Special Tasks and Rescue (Malaysia Coast Guard)

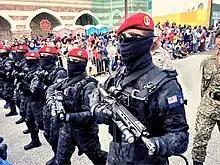

On 31 March 2005, the Pasukan Tindakan Khas Agensi Penguatkuasaan Maritim Malaysia (PTK-APMM) (MMEA-SAT) was founded. Several commandos from the Royal Malaysian Air Force's (RMAF) PASKAU and the Royal Malaysian Navy's PASKAL were reassigned to the Malaysia Coast Guard (MCG) to constitute the inaugural STAR team. The concept of MCG's special forces is modelled after the United States Coast Guard's (USCG) Maritime Safety and Security Team and Maritime Security Response Team, as well as the Japan Coast Guard's Special Security Team.